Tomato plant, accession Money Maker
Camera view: tilt-top (135 deg); turntable rotation: 30 degrees
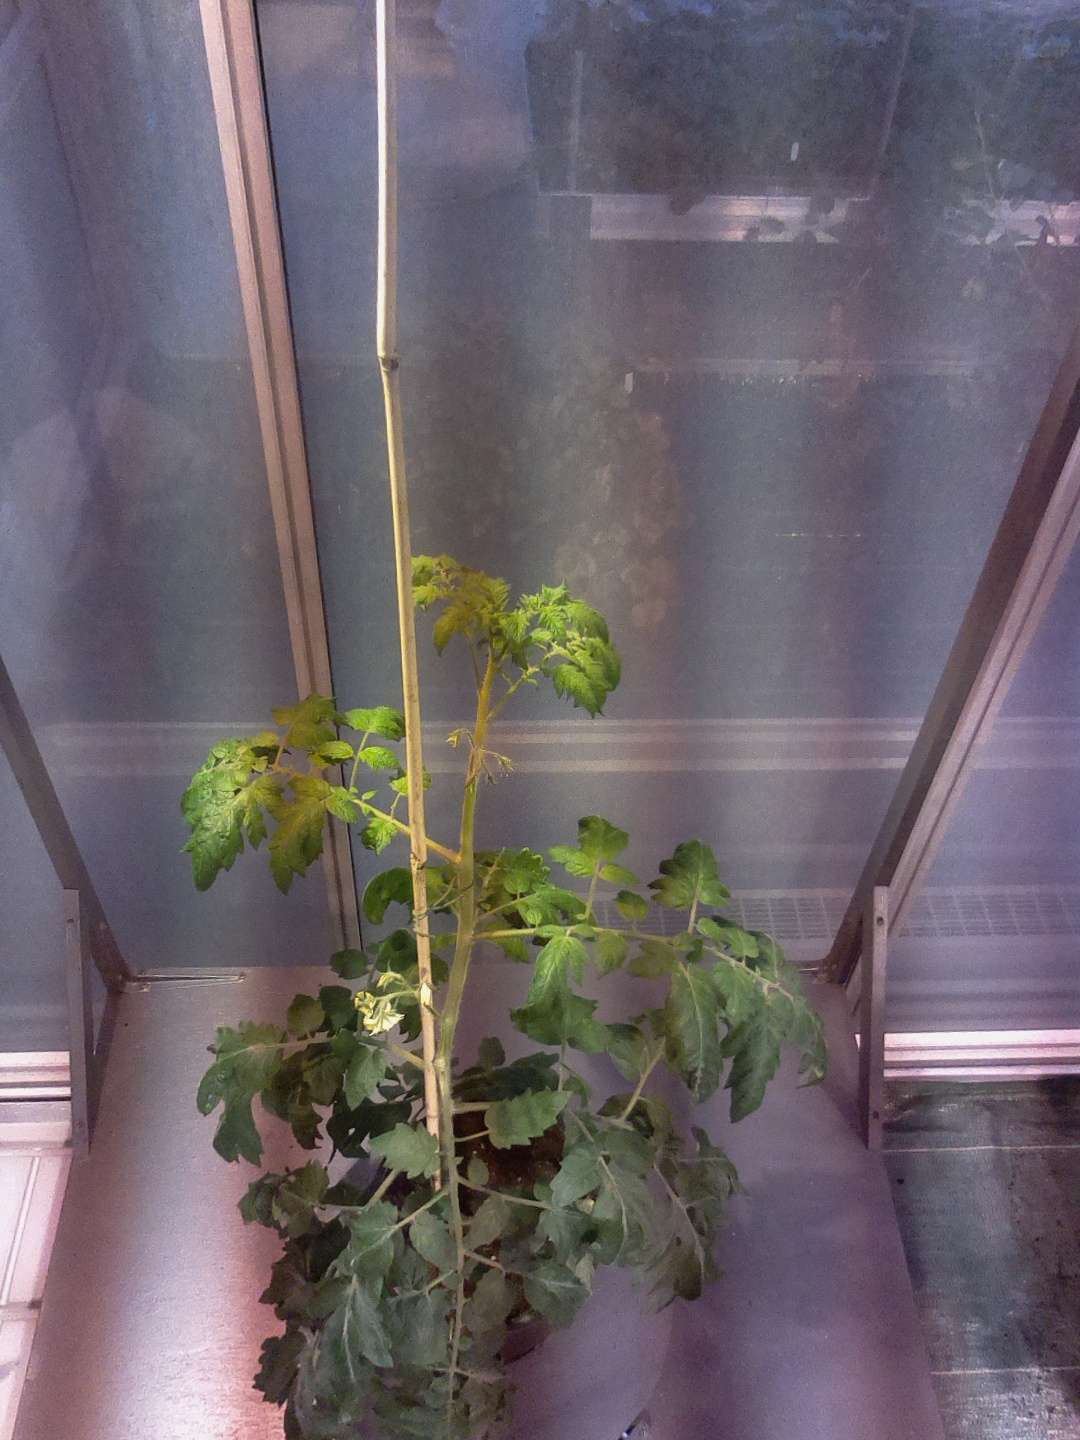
BBCH growth stage 65: Full flowering, 50%-60% of flowers open, first petals falling